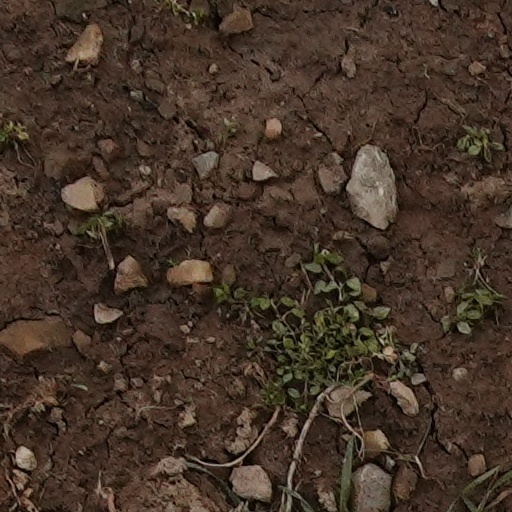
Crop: wheat